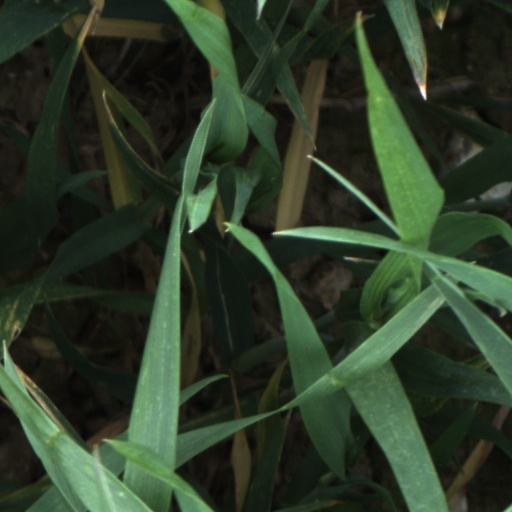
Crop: wheat